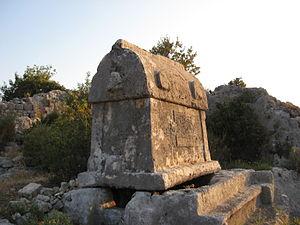
La Lycie est une région historique située au sud de la Lydie en Anatolie.